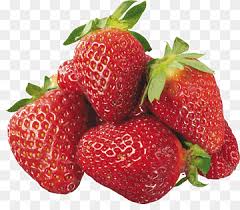
Label: Strawberry